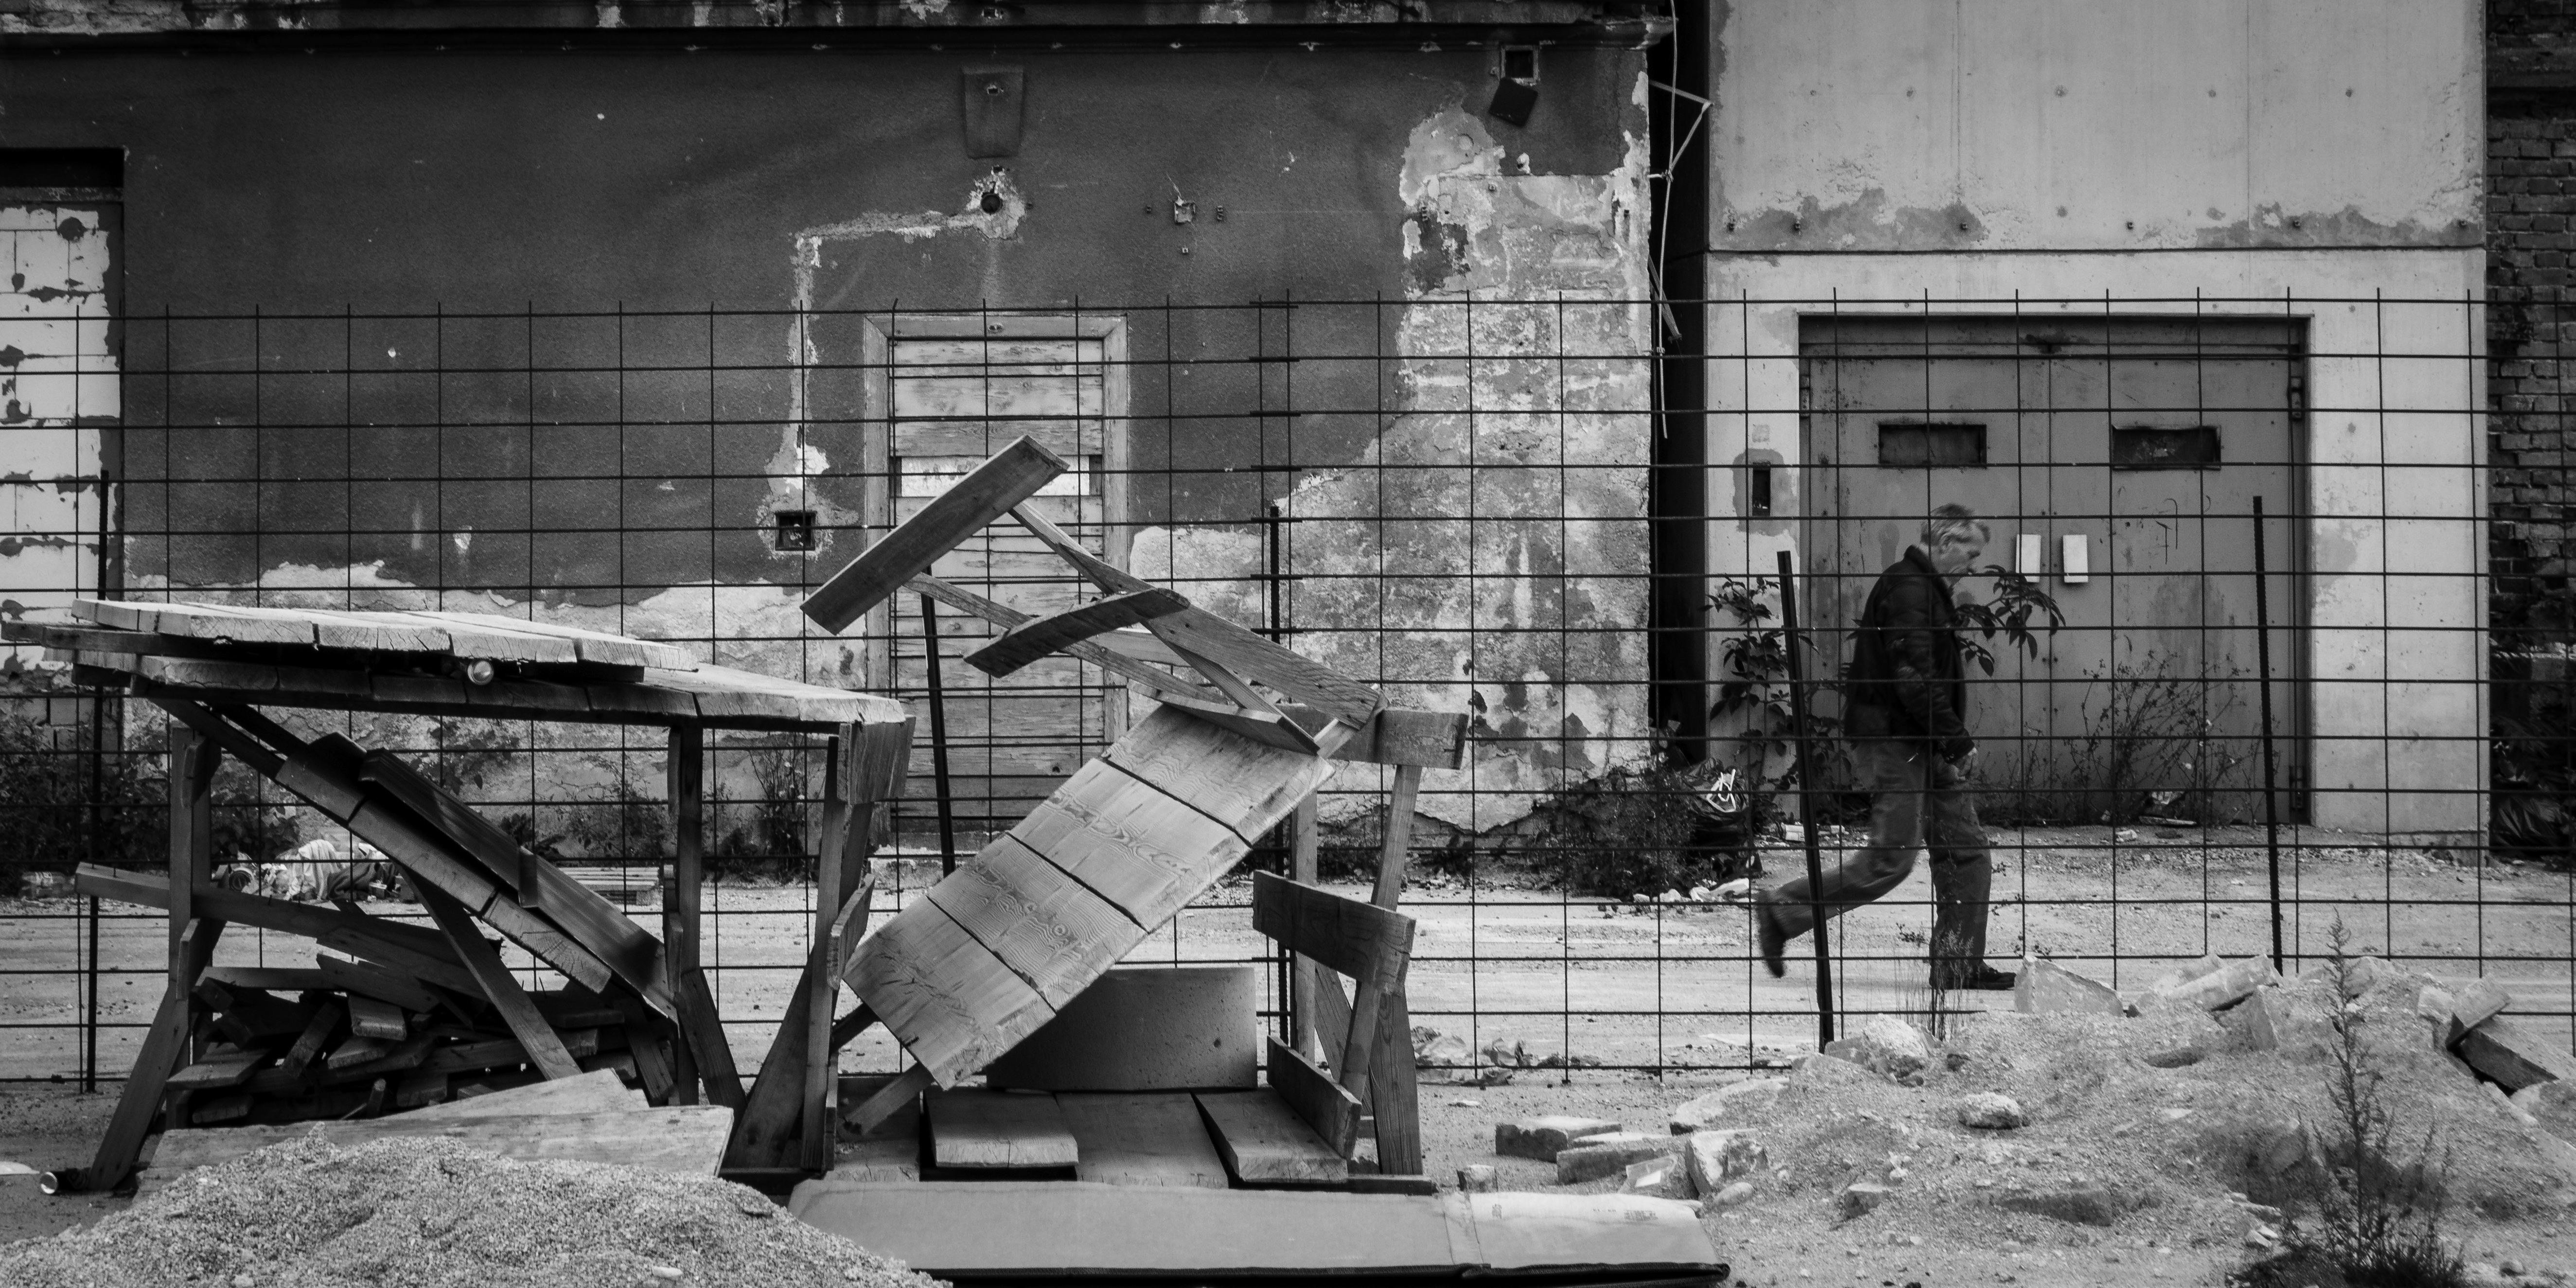
black and white, road, street, vehicle, monochrome, art, infrastructure, slowenien, photograph, history, celje, urban area, monochrome photography